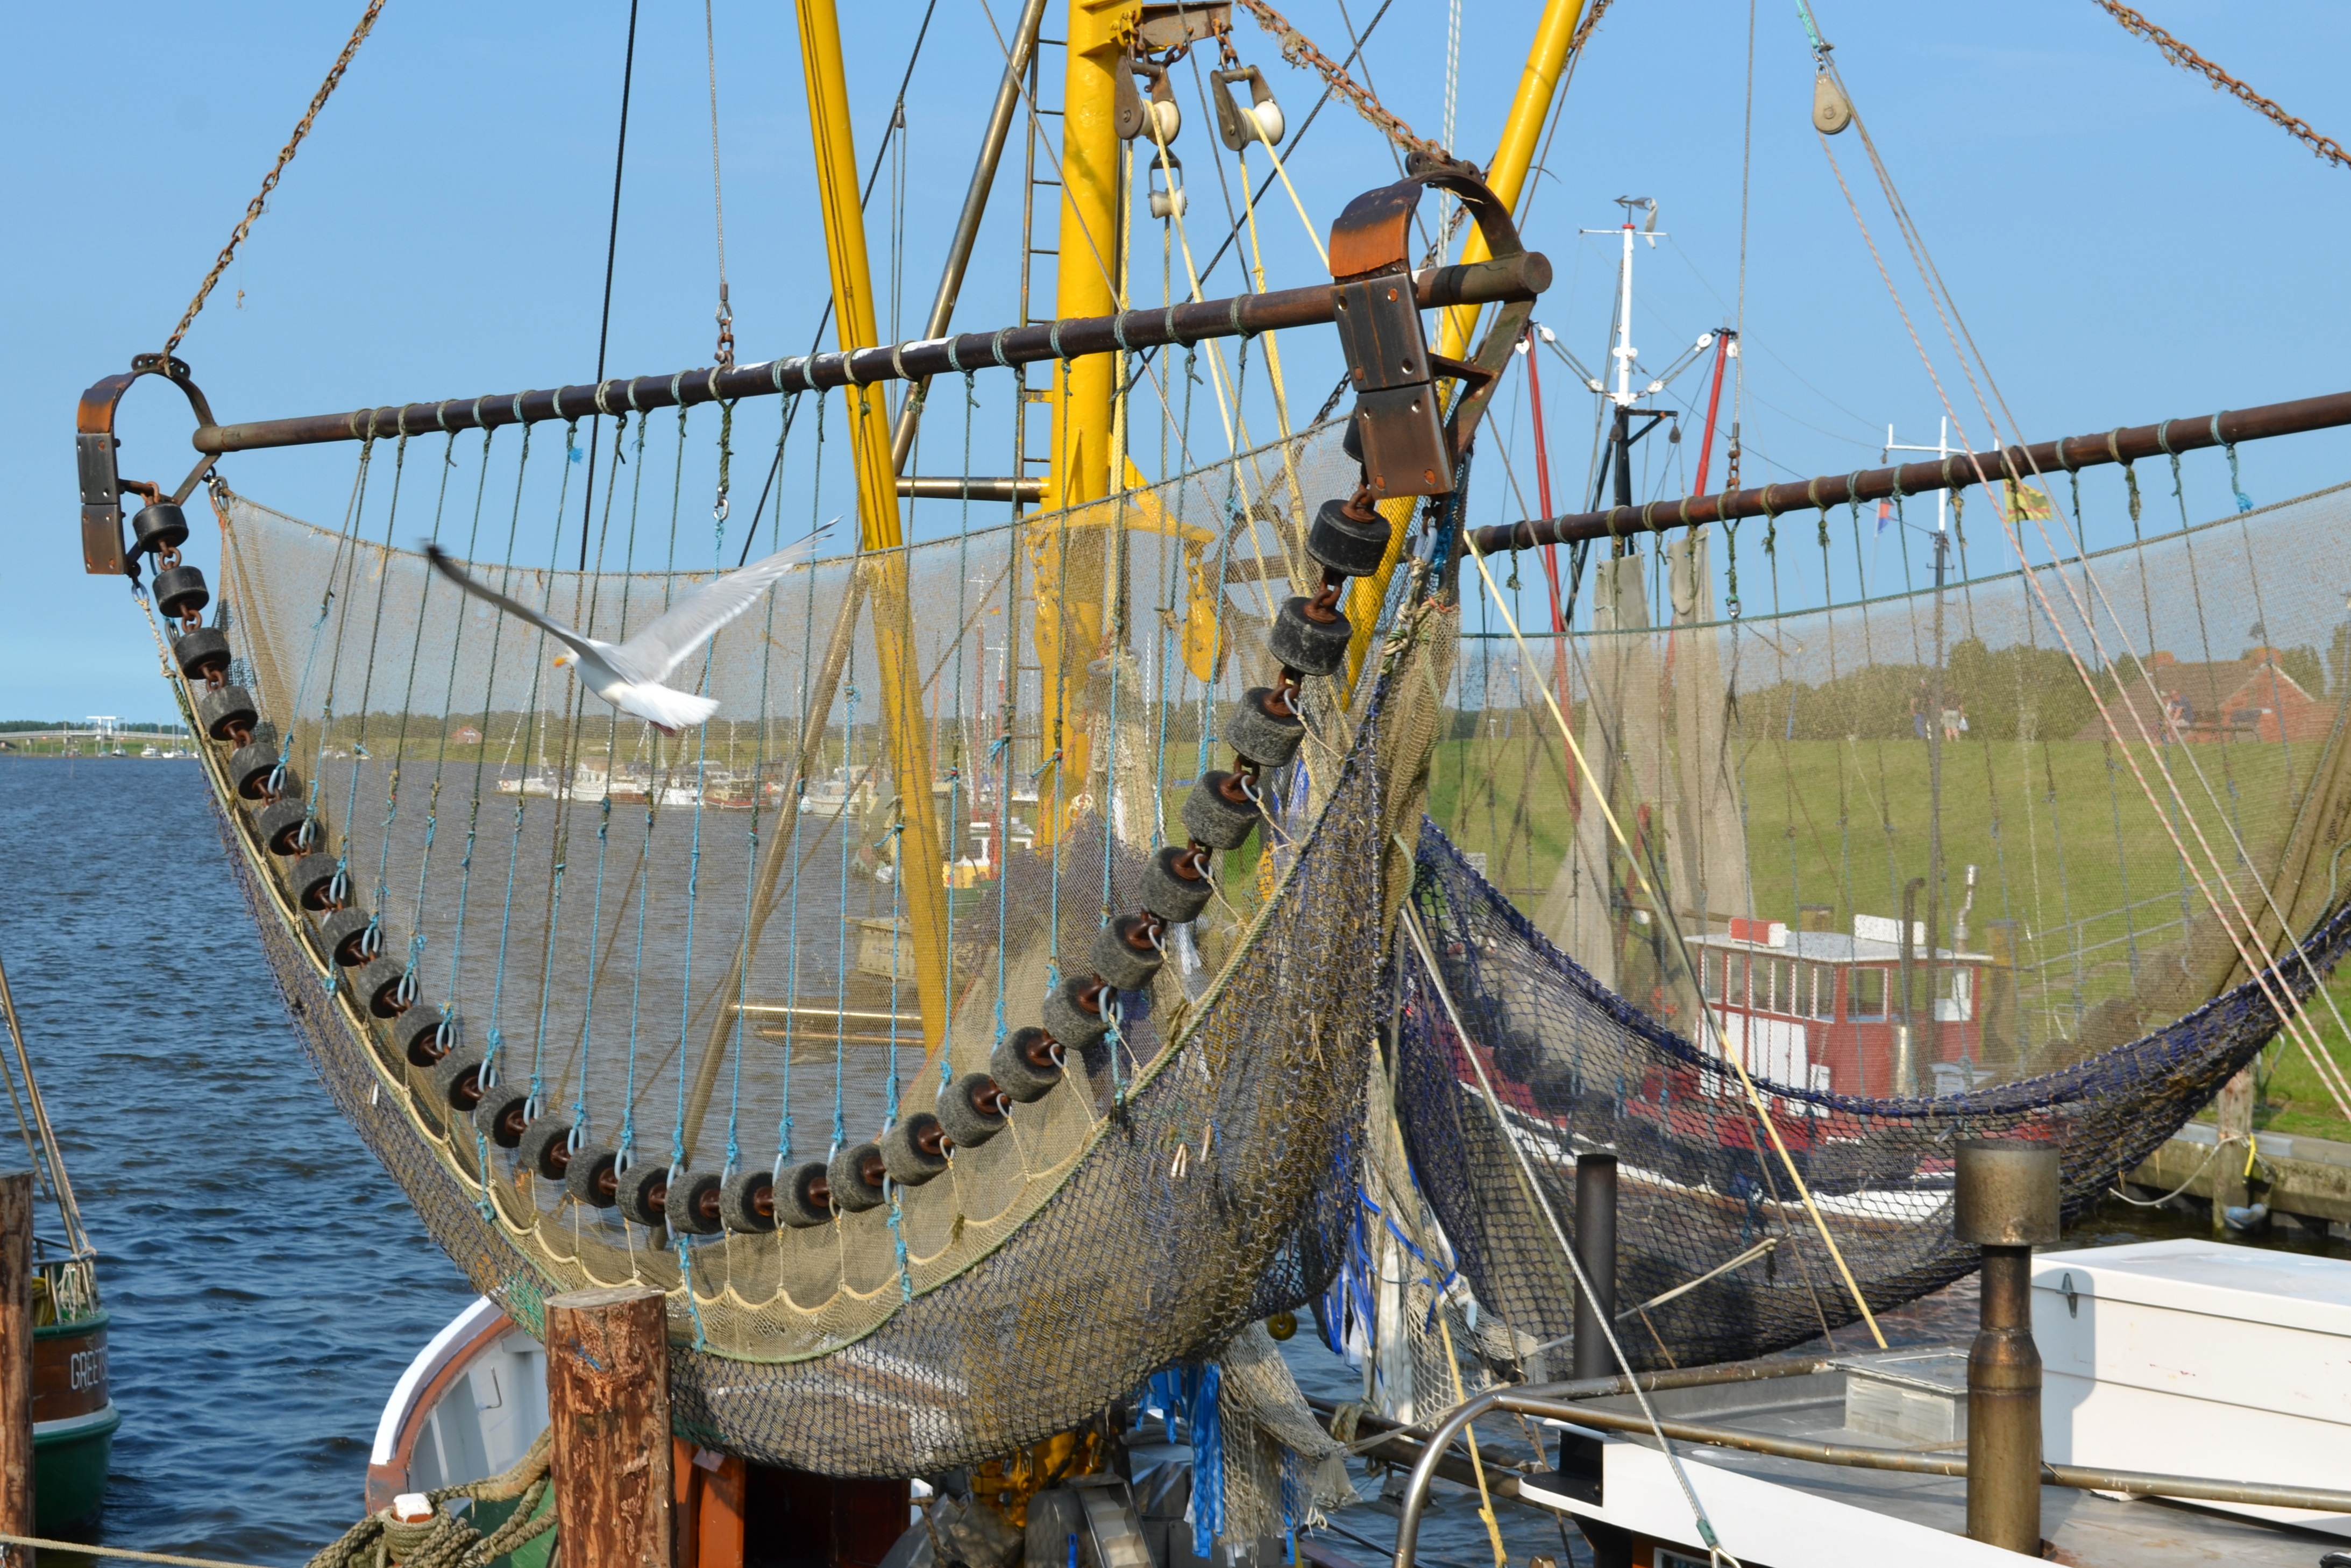
beach, sea, coast, dew, rope, wood, boat, pier, ship, boot, vehicle, mast, port, jetty, sailboat, knitting, sail, leash, shipping, maritime, bollard, anchorage, watercraft, schooner, knot, windjammer, sailing ship, kai, cordage, ship traffic jams, ship accessories, investors, festmacherleine, twisted ropes, longship, tall ship, galleon, caravel, brigantine, viking ships